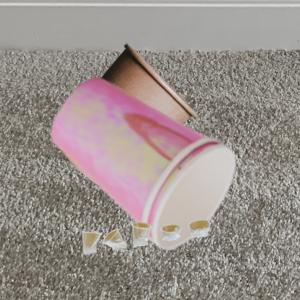
Label: cups